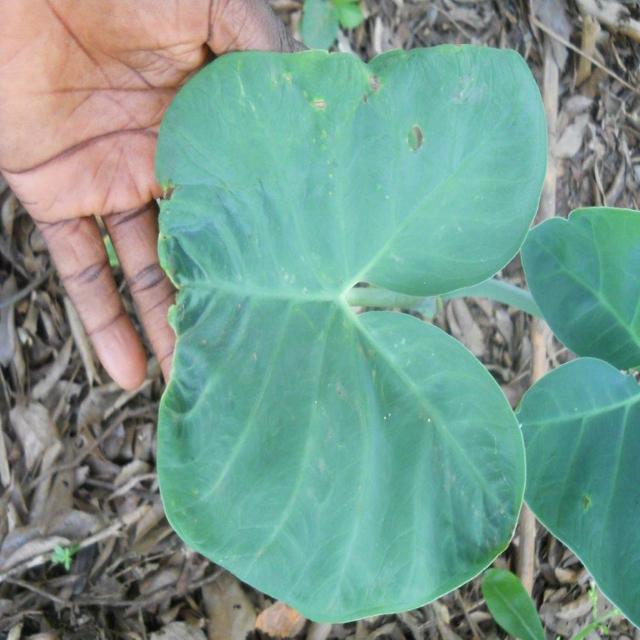
Label: Healthy